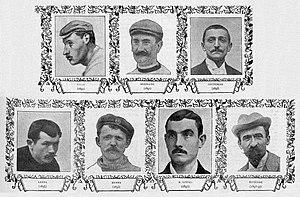
Les vainqueurs de Bordeaux-Paris jusqu'en 1897: Mills (1891)
Bordeaux-Paris est une course cycliste. Créée en 1891, elle a connu 86 éditions jusqu'en 1988. Elle est relancée en 2014.